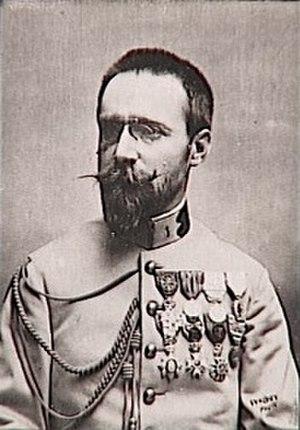
Cet article est une liste de saint-cyriens notoires, qui disposent d'un article Wikipédia, classée par promotion, et par ordre alphabétique à l'intérieur de chacune d’elles.